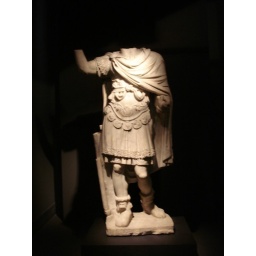
Male person in military dress